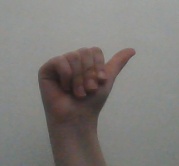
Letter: dhad